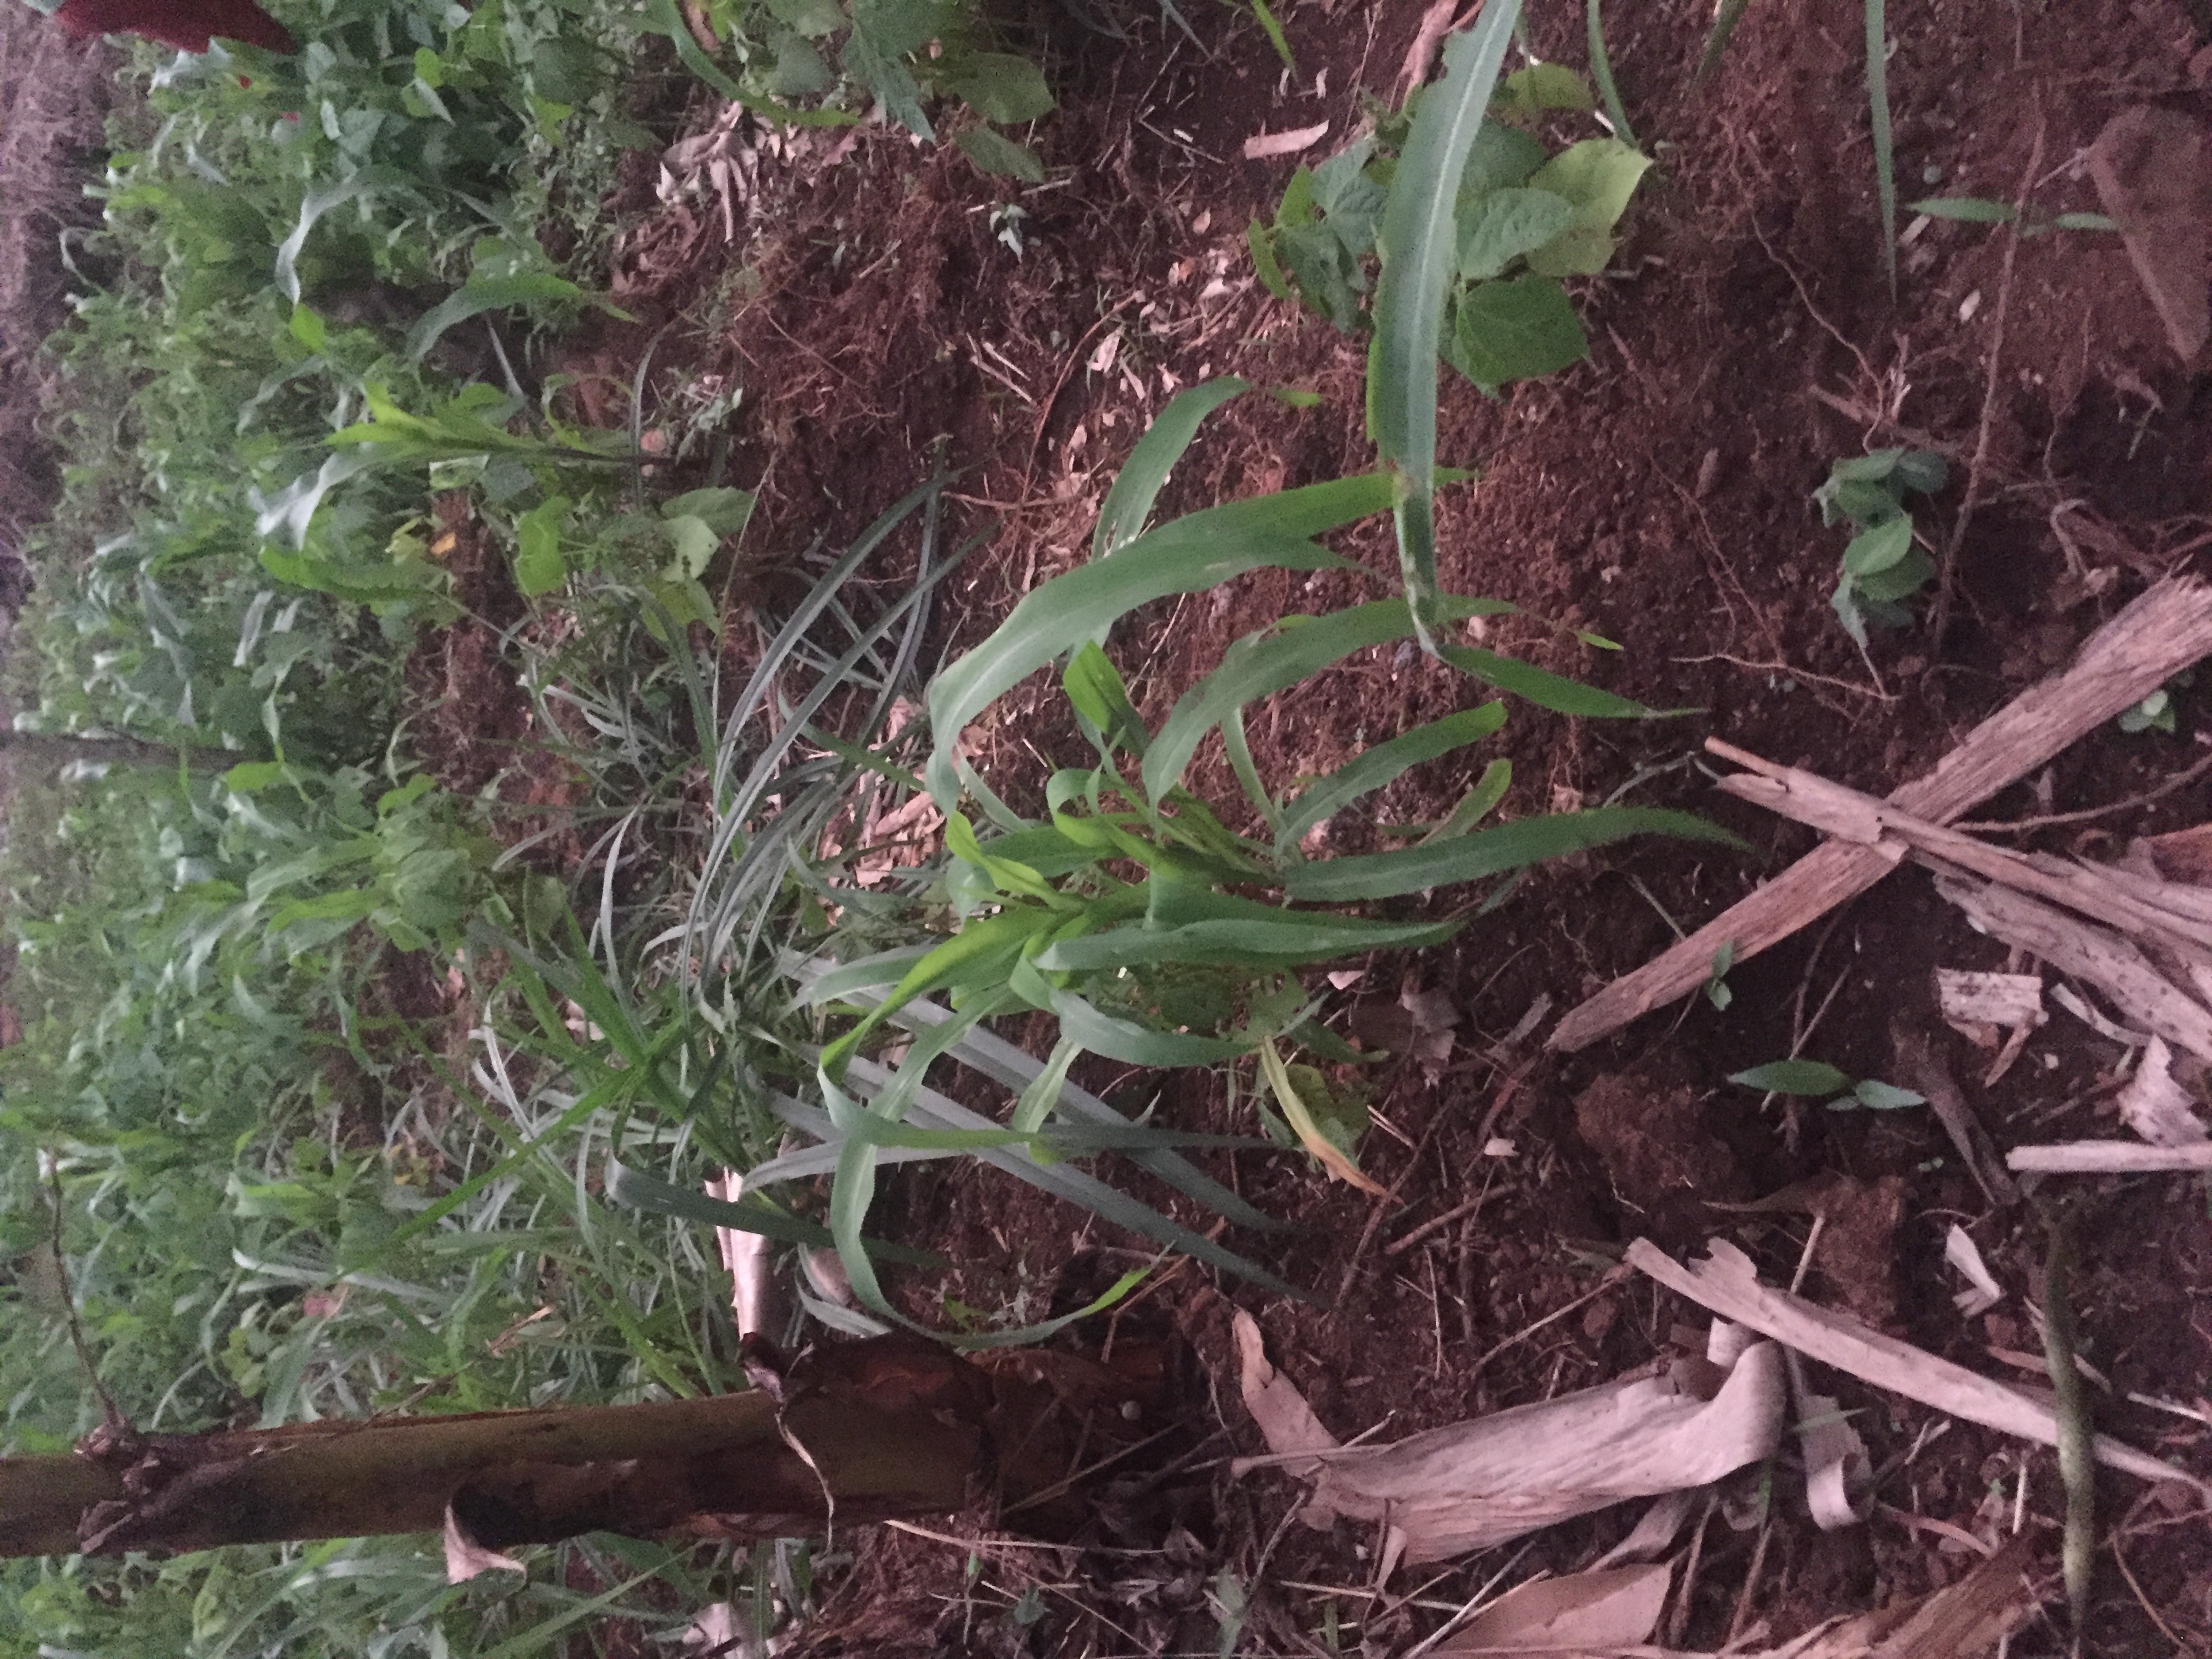
Label: helminthosporium_leaf_blight